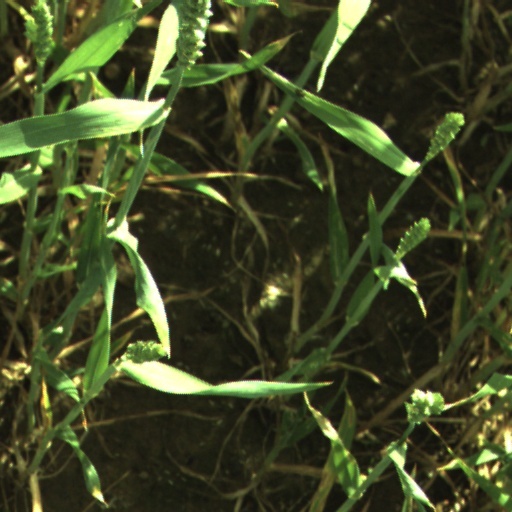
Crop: wheat